Castle Street, Bridgwater

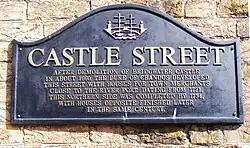
Commemorative plaque

Castle Street in Bridgwater, Somerset, England was built in the 1720s, on a site previously occupied by Bridgwater Castle, by Benjamin Holloway or Fort and Shepherd, the Duke's London surveyors for James Brydges, 1st Duke of Chandos. It was originally called Chandos Street. Many of the buildings have been designated as Grade I Listed buildings.